The Swoose

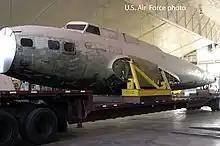
Stripped to its fuselage

Like thousands of other B-17s, "The Swoose" was caught in the rush to disarm, ending up at the extensive War Assets Administration facility at Kingman, Arizona, slated to be melted down for its aluminium. At this point, March 1946, Colonel Frank Kurtz persuaded the City of Los Angeles to retrieve the bomber for use as a war memorial, with the bomber arriving at Los Angeles Municipal Airport on 6 April 1946. Kurtz piloted the aircraft on what was at the time described as her last flight. Three years later, however, the city still had not found an appropriate place to display the historic airframe, so in January 1949 it was donated by the city fathers to the National Air Museum in Washington, D.C. Refurbished at March Air Force Base, Riverside, California, for its delivery flight to Washington, it was flown by Kurtz with National Air Museum curator Paul E. Garber aboard to their storage facility at Park Ridge, Illinois, arriving on 26 March 1949. In January 1950 it was flown to Pyote Air Force Base, Pyote, Texas, for additional long-term storage, and again in December 1953 it was airborne one final time, flying to Andrews Air Force Base in Maryland, arriving there 5 December 1953 on just three engines.